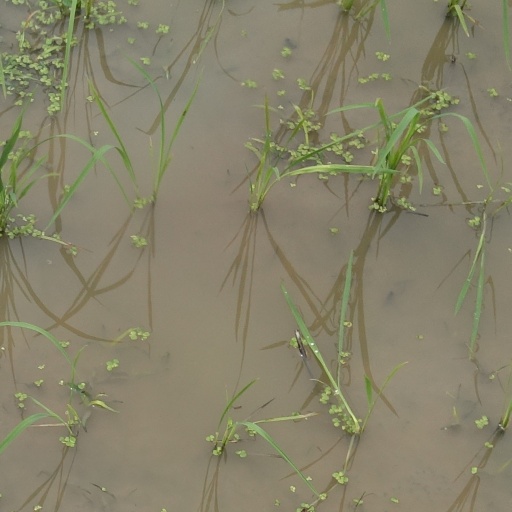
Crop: rice